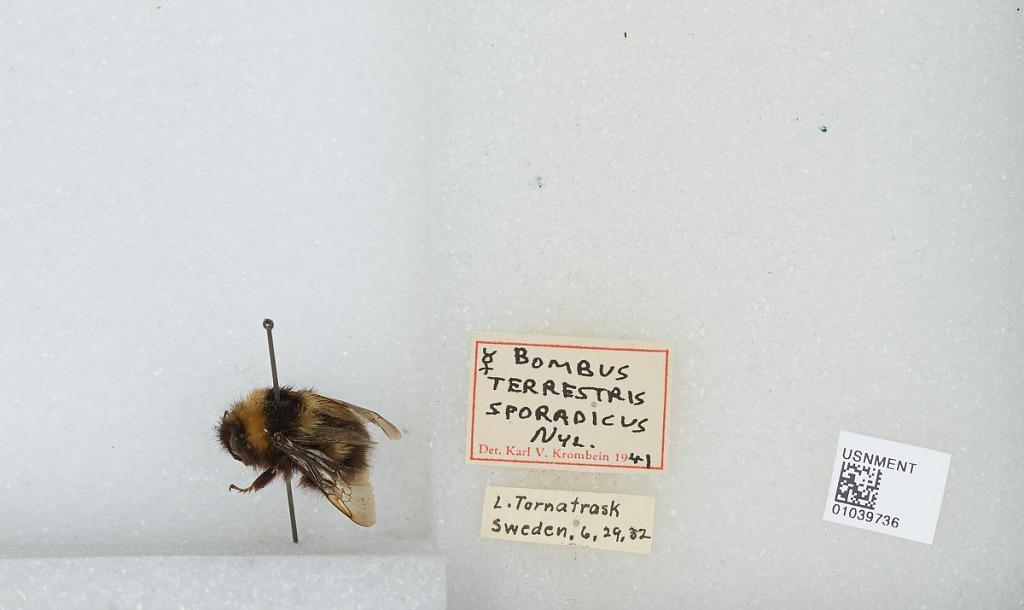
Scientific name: Bombus (Bombus) sporadicus Nylander
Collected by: L. Tornatrask
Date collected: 1932-6-29
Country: Sweden
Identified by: Krombein, Karl V.